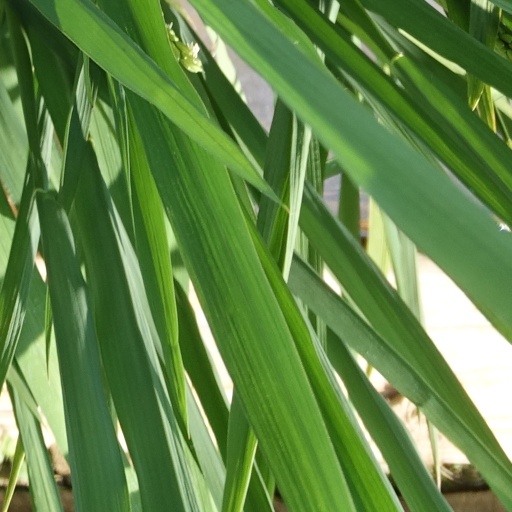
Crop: rice